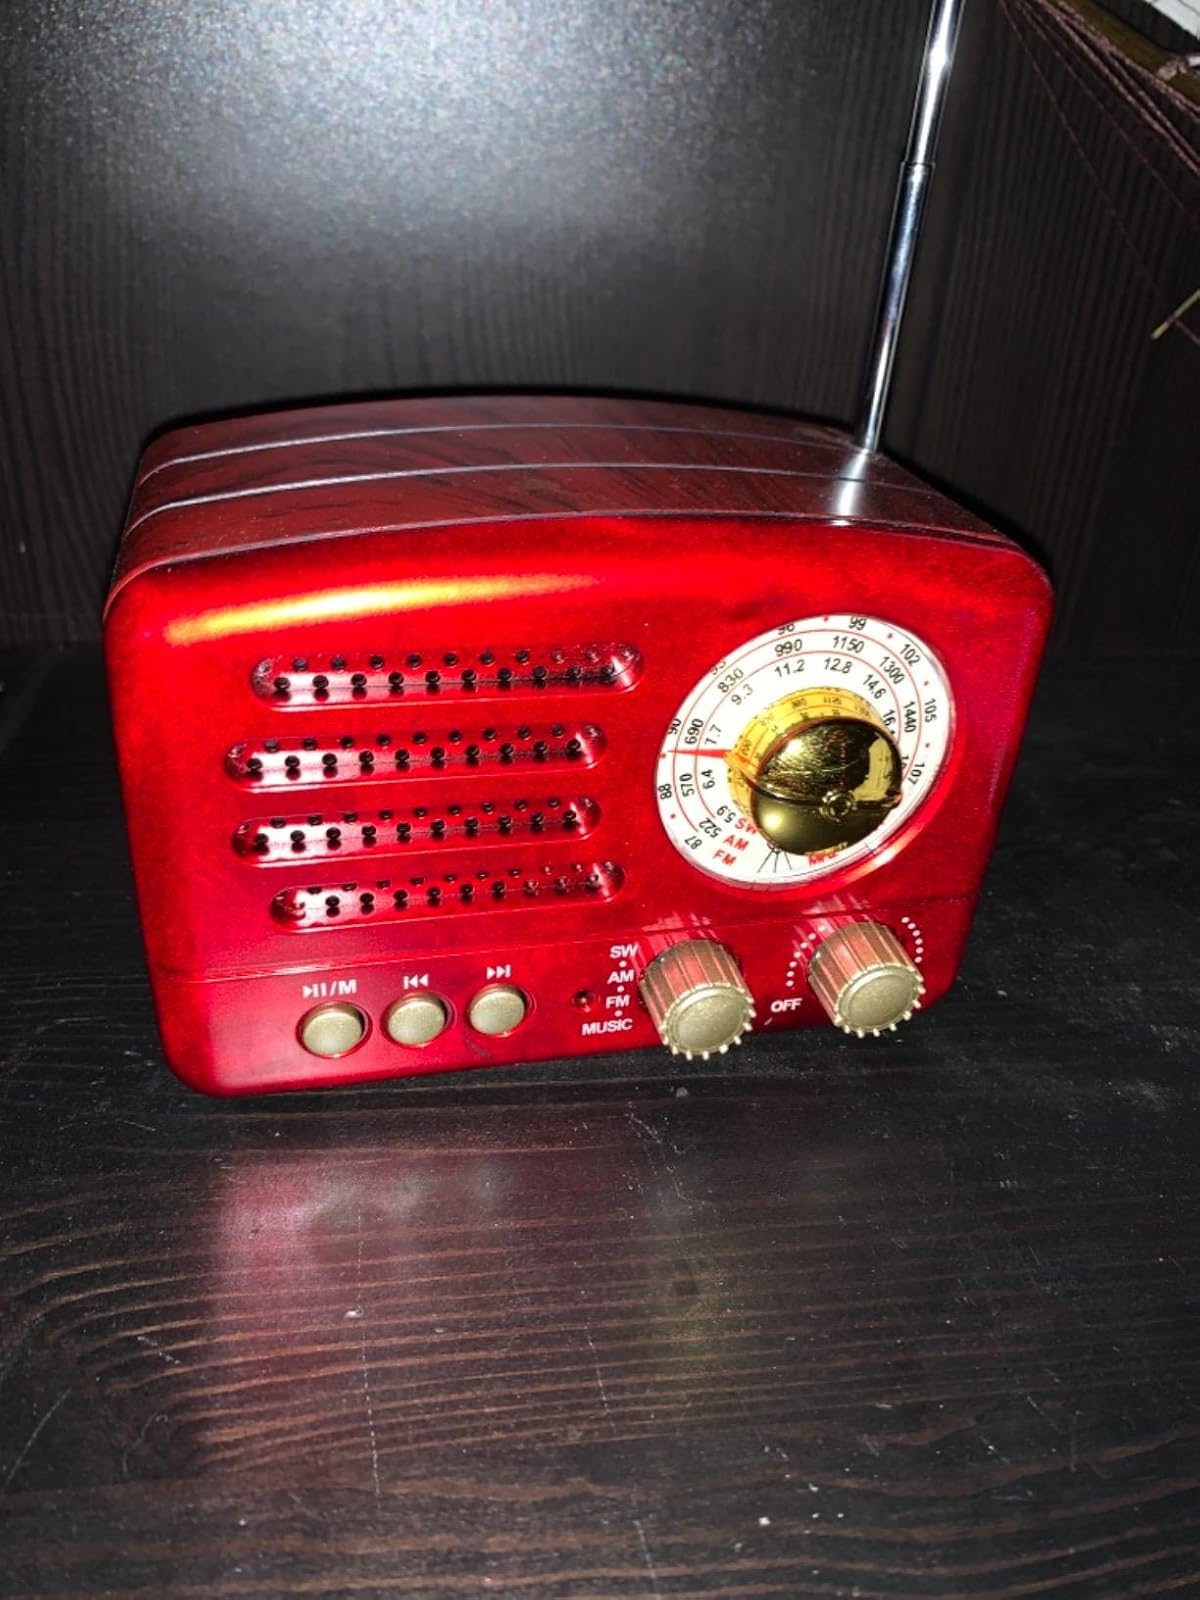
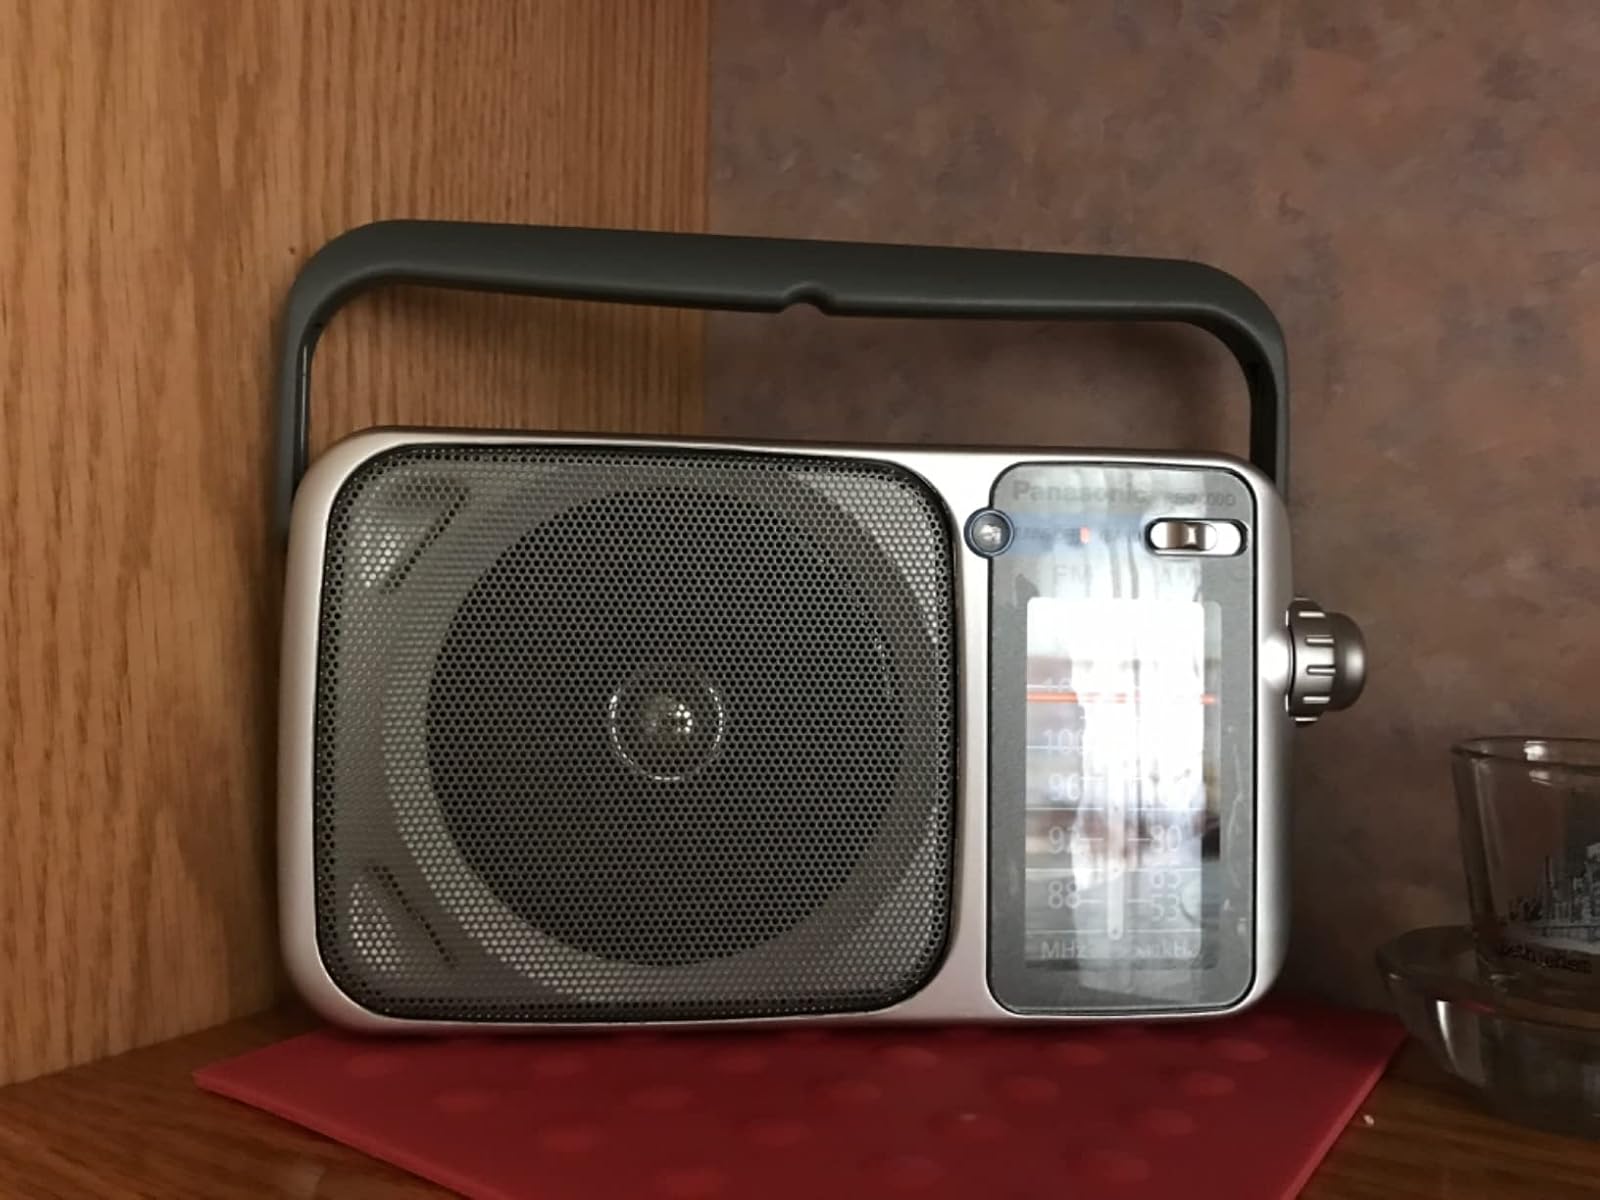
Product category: radio
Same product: no